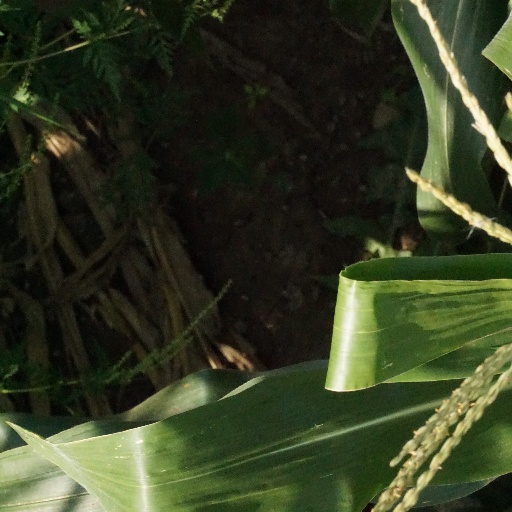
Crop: maize; corn